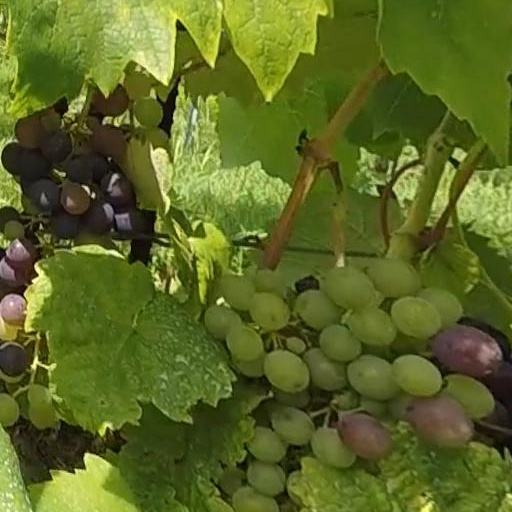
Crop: grape